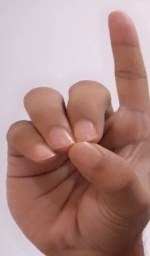
ASL sign: D